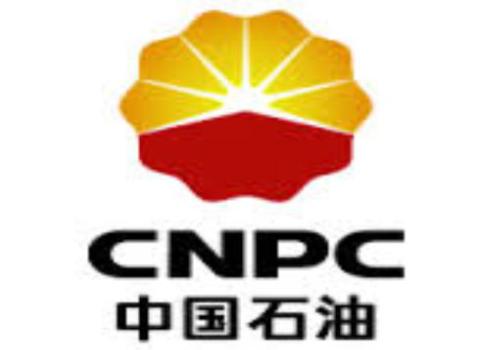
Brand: chinese petroleum
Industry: Others